Widow Jane Mine

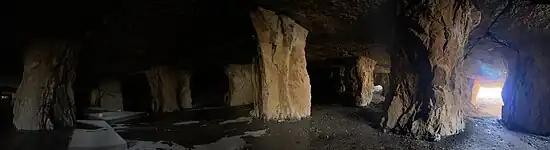
Interior of the mine showing pillars

The Widow Jane Mine has been the site of a fencing tournament, equinox rituals, shadow puppetry, art exhibitions, Taiko drumming, "Halloween horror shows and role-playing vampire games". The 1997 album "From the Caves of the Iron Mountain" by Tony Levin, Jerry Marotta and Steve Gorn was recorded in the mine. It includes cave sounds and was recorded by Tchad Blake using a binaural microphone setup. The making of the album was the subject of the documentary "Tales from the Widow Jane Mine".